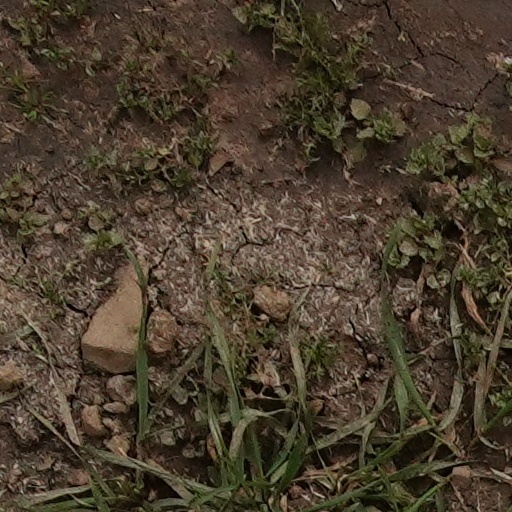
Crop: wheat